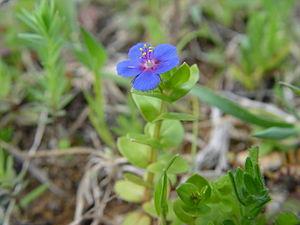
Anagallis est un genre de plantes herbacées, communément appelées mouron, de la famille des Primulaceae selon la classification classique et la classification phylogénétique APG III.